Eastern Isles

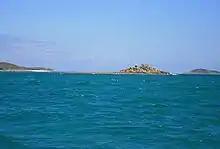
Guther's Island

The underlying rock is coarse-grained Hercynian granite topped by wind-blown sand. Some of the islands are linked with boulder ridges and sandy bars; at low tide, they can appear to be one island. During the Roman occupation of England and Wales, the area was a low-lying plain between St Mary's and St Martins and the present Eastern Isles small hills. The Isles of Scilly are a Geological Conservation Review (GCR) site for the largest assemblage of tied islands outside of Orkney and Shetland. Four islands represent the different stages in the linkage of islands by a sandy bar or tombola: Teän (not part of the Eastern Isles) to the north-west, between St Martin's and Tresco; and Great Arthur, Great Ganinick, and Little Ganinick to the south-east of St Martin's.